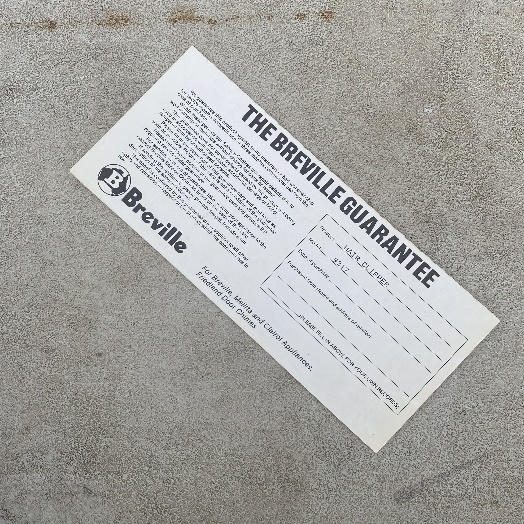
Label: Paper